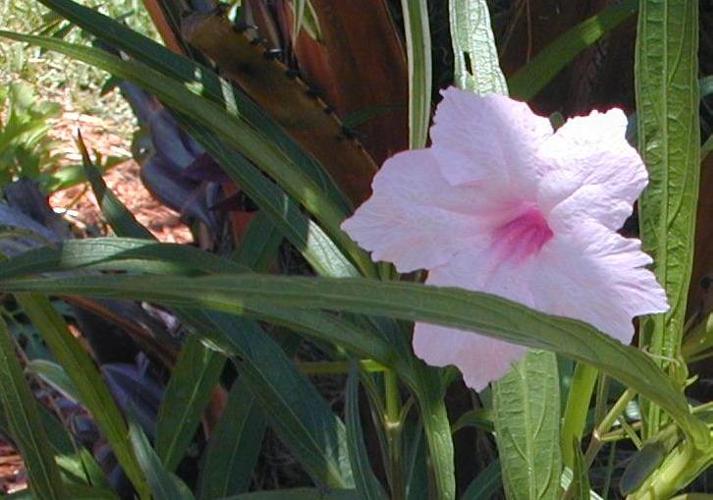
Label: mexican petunia